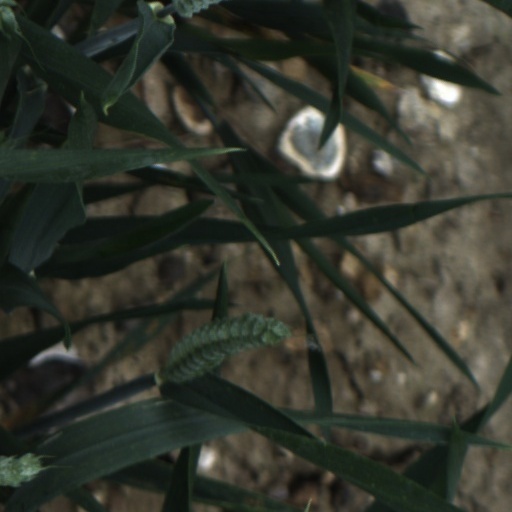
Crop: wheat